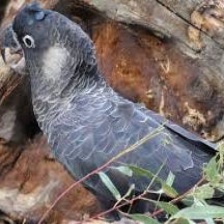
Species: BLACK COCKATO
Scientific name: CALYPTORHYNCHUS LATIROSTRIS
ImageNet parent category: sulphur-crested_cockatoo